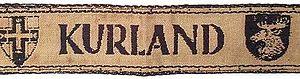
La bande de bras « Kurland », ou Ärmelband Kurland, est créé par Adolf Hitler le 12 mars 1945, pour distinguer les combattants allemands du Groupe d'armées Courlande.
Le groupe d'armées Courlande est un regroupement d'armées allemandes de la Wehrmacht durant la Seconde Guerre mondiale.